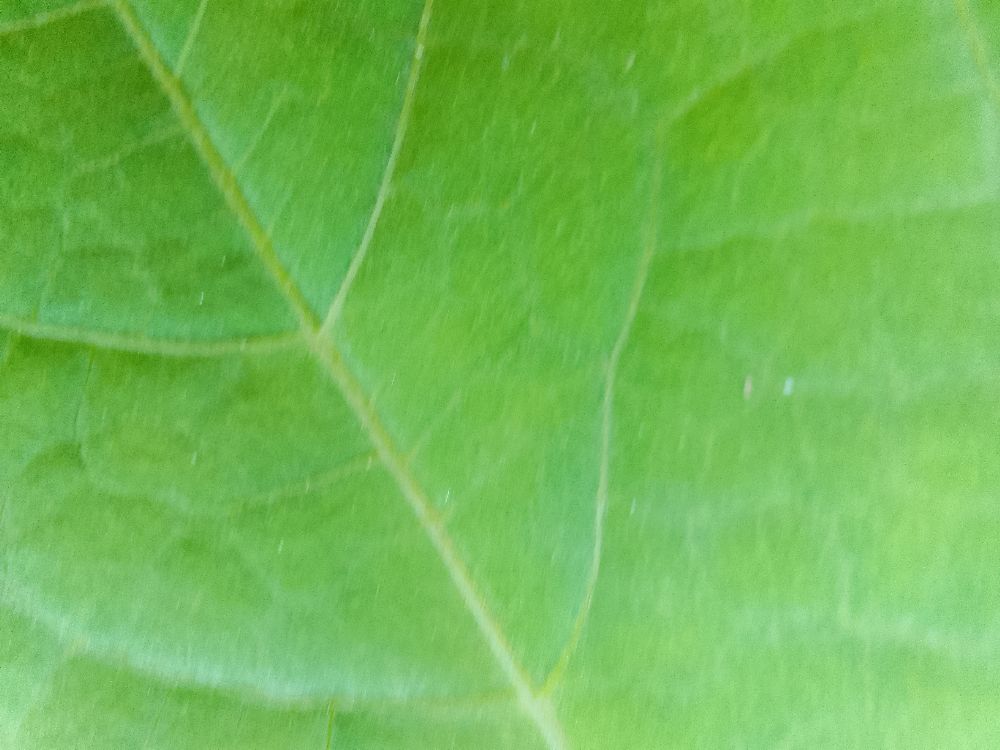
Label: healthy